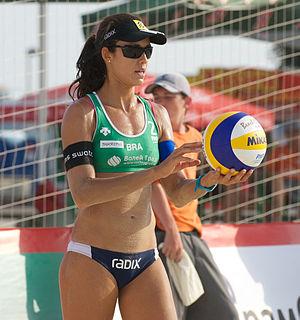
Talita Antunes da Rocha, née le 29 août 1982, est une joueuse de beach-volley brésilienne. Elle faisait équipe jusqu'en décembre 2012 avec Maria Elisa Mendes Ticon Antonelli, formant la paire à succès Talita-Antonelli.